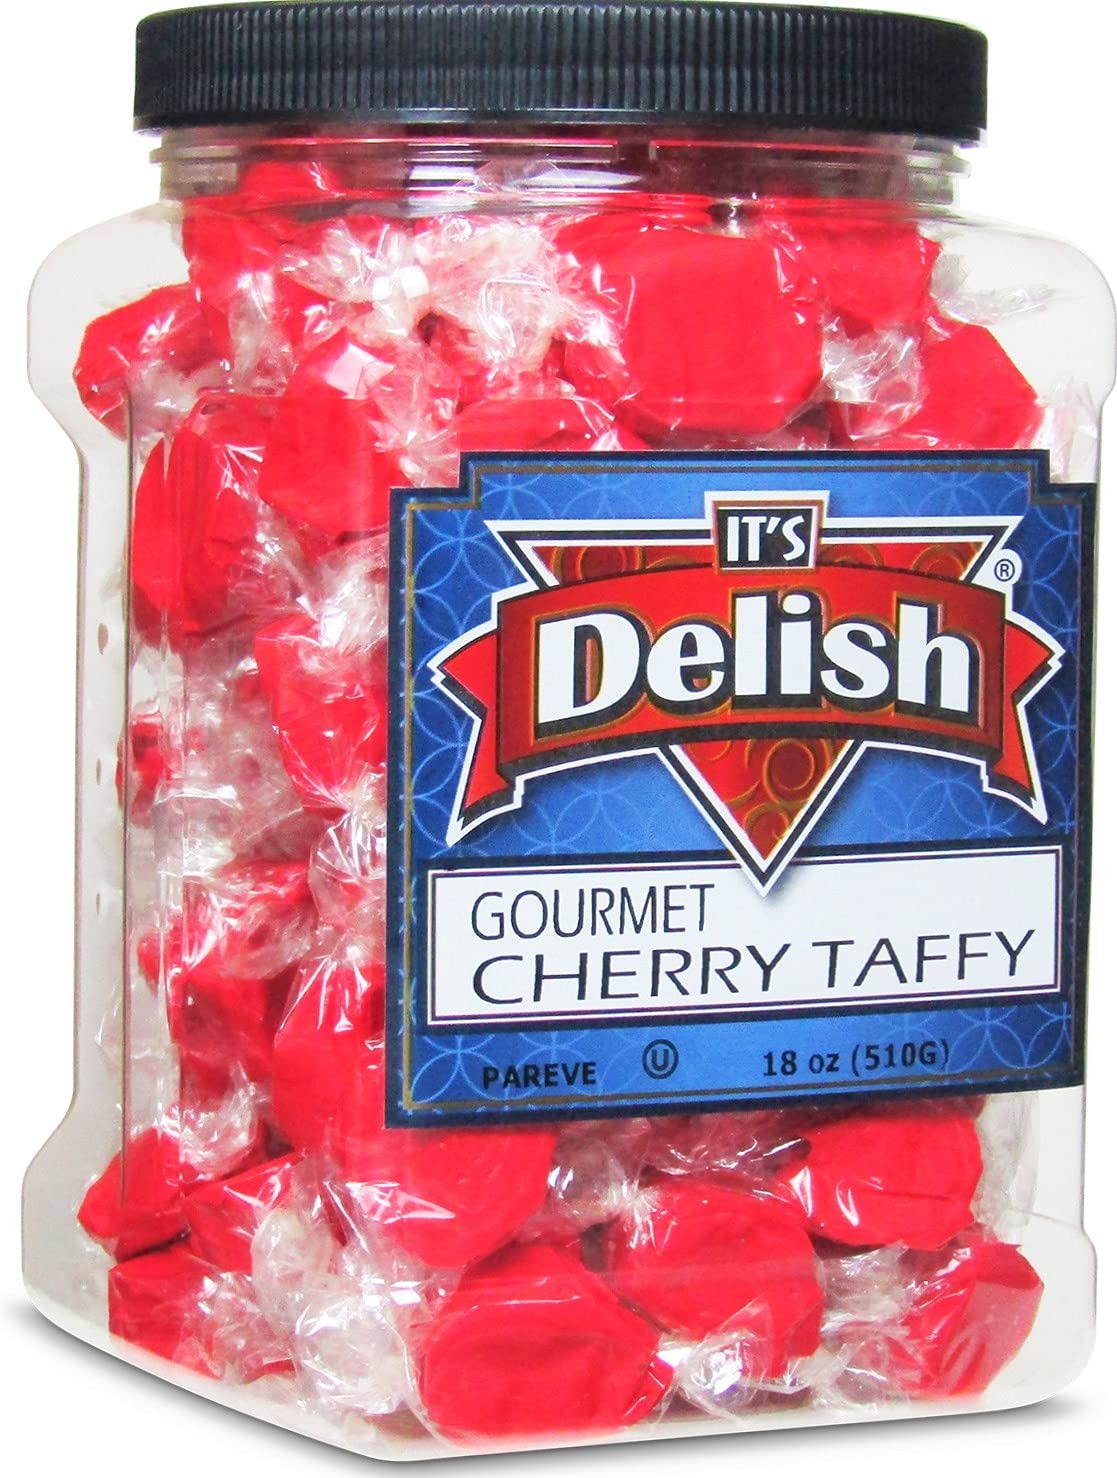
Item Name: Cherry Red Taffy Chews by It's Delish, 18 Oz Jumbo Container - Individually Wrapped Gourmet Soft Fluff Taffy - Great Candy for Red Themed Parties, USA Made, Kosher Certified
Bullet Point 1: 🍒 PERFECT TREAT CHERRY RED TAFFY – Its Delish 18 Oz Jumbo Reusable Container (Jar) soft Cherry Red toffee (taffy) is for all, LOVES candy so when Cherry Red Taffy also comes for Treat or Christmas gifts. Our naturally extracted fruits chew sure won't disappoint! Go ahead, gift them some amazing candy this Holiday season; your taste buds will "go Cherry Red" when you treat them to our Soft Cherry Red Taffy Chews. Try all our flavors; we are sure they will love it and you.
Bullet Point 2: 🍒 SOFY & FLUFFY TOFFEES – Our Soft Cherry Red Taffy is also known as the "After You Eat Treat," so our kids can enjoy one after every meal, up to three per day, for clean teeth and a healthier smile. Enjoy the soft, gooey, and chewy texture and delicious flavors with no guilt, Gluten-free, dairy-free, natural, and mom-approved. Our goal is to provide the most flavorful, true-to-life varieties of soft, whipped-style taffy. With over maximum flavors.
Bullet Point 3: 🍒 YOUR FAVORITE CHERRY RED TAFFY – Its Delish Cherry Red Taffy 18 Oz Jumbo Reusable Container is favorite among the dentists, teachers, and parents. Ideal for schools, dental and health care offices, and families who love to smile. These healthy treats are perfect for everyone, and great rewards or prizes for young children. Healthy Cherry Red Taffy with a mission to make you smile, whether that's reliving childhood or offering better things for our kids.
Bullet Point 4: 🍒 HEAVENLY RED THEMED CANDY – It's Delish Taffy is not sugar-free but will contain smile friendly natural ingredients that are good for your teeth too. The variety pack contains Cherry Red flavor individually wrapped taffies. You can try our delicious taffy treats & you can use them as a treat. Try our other colors and flavors, blueberry, green apple, yellow banana, peppermint and tutti frutti! - Approx. 18 Taffies/Per 4 Ounces.
Bullet Point 5: 🍒 YOU ARE SO VALUABLE – It's easy to spread the love & share the square with your friends or throw some in your pocket or bag to enjoy either. We cherish your involvement in our brand more than everything else. It is Certified that Its Delish, Dairy-Free, Packaged in the USA non-GMO. No additives or preservatives. If you need our help or need to ask something, reach out to us. Our help group will be glad to support you and guarantee that you are 100%.
Product Description: <p>Cherry Red Taffy Chews by It's Delish, 18 Oz Jumbo Container</p><p>&nbsp;</p><p>Our soft cherry red taffy chews are sweet, chewy, and full of flavor. They are made in-house by our cherry Taffy experts and are individually wrapped. Try our Cherry flavor. They'll be appreciated by kids and adults alike stock up for your pantry and upcoming events. A chewier texture meets our bold flavors for a different spin on our long-lasting chews. Each bite turns into a mouthwatering delight with a mildly tangy flavor and ultra-stretchy texture made to savor. With Cherry Taffy, you are in for an enjoyable treat! Each Cherry flavored taffy has individually wrapped delicious gourmet taffy. We make sure we always have the best of flavors. Our goal is to provide the most flavorful, true-to-life varieties of soft, whipped style taffy you can find. We are always testing new flavors and adding them to our list every year. Soft Cherry Taffy flavor is the original, just chewier! Stock up for snacking or a pink themed party!</p><p>&nbsp;</p><p><strong>About It's Delish!</strong></p><p>&nbsp;</p><p>It's Delish was established in 1992 and is located in North Hollywood, California. It's Delish is a food manufacturer and distributor who produces over 500 gourmet food products including licorice, sour belts, taffies, caramels, Jordan almonds, chocolates, nuts, fruits, trail mixes, spices, and the spice blends. It's Delish also produces organics and all natural products. We give you the opportunity to order from the factory direct!</p><p>&nbsp;</p><p>It’s Delish! prides itself on the four pillars that are at the foundation of everything we do.</p><p>&nbsp;</p><p>Innovation Quality Value Service</p>
Value: 1.0
Unit: Count

Price: 28.99